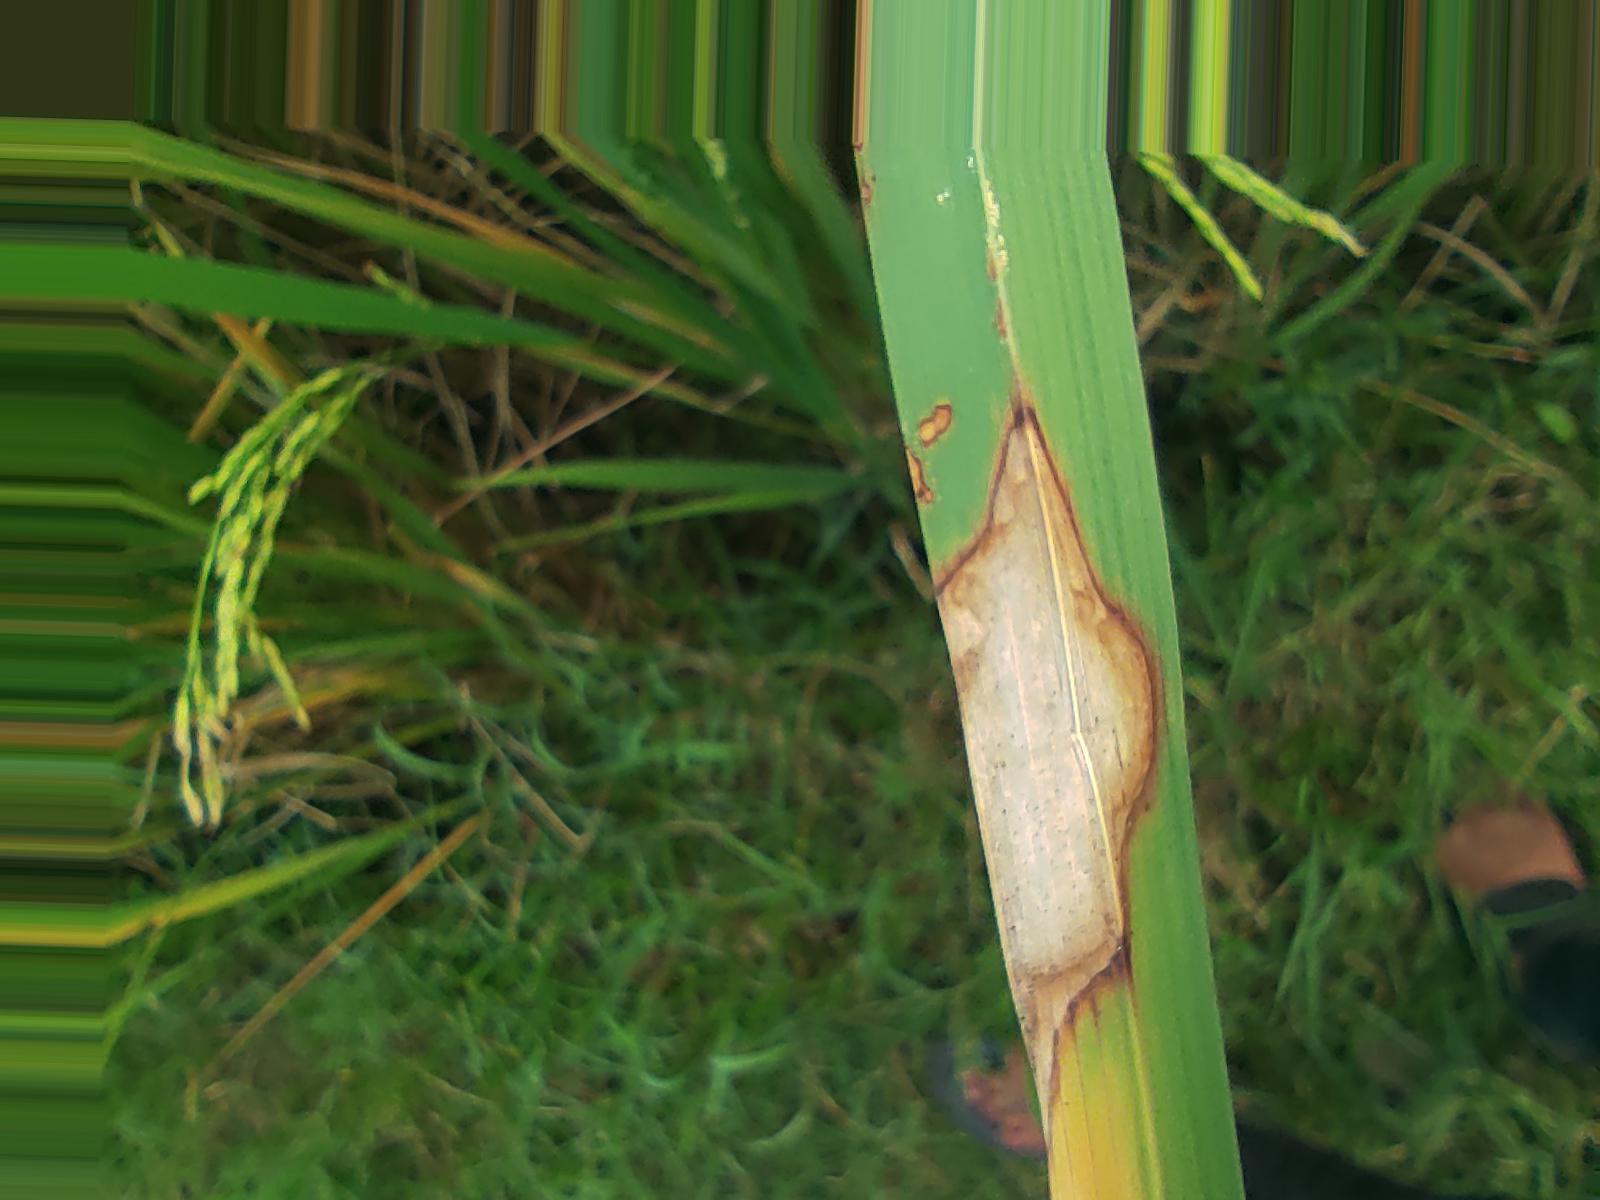
Nhãn: Bệnh Đốm Vằn ( Khô vằn ) ( Sheath Blight )